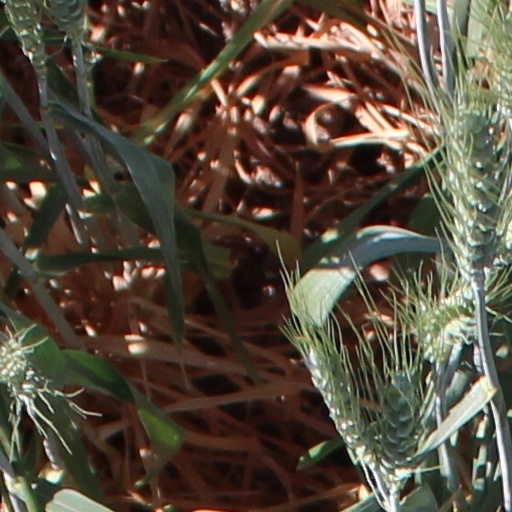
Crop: wheat